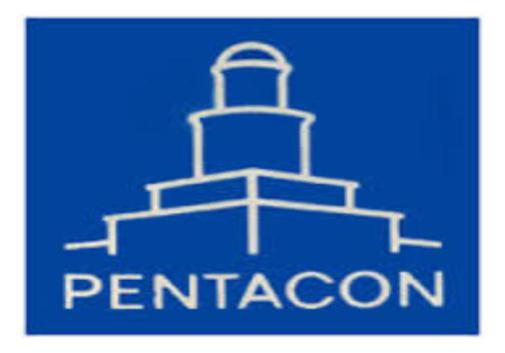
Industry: Electronic